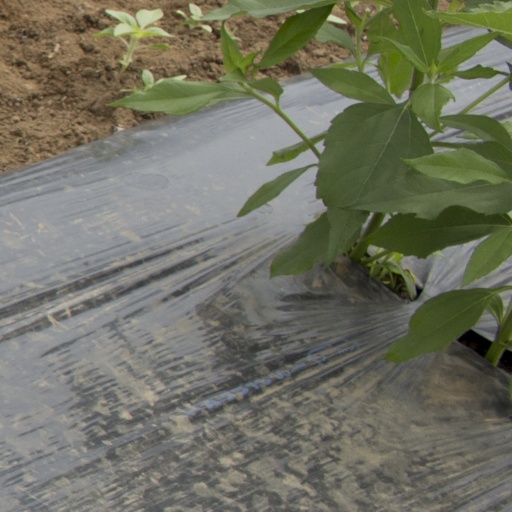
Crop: Jerusalem artichoke